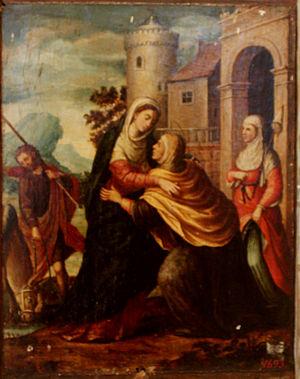
Le musée national d’art d’Azerbaïdjan est l’un des plus grands musées d’art d'Azerbaïdjan. Dix-sept mille objets y sont stockés. Le musée est fondé en 1936 et depuis 1943, il porte le nom de Roustam Moustafaïev, l’un des fondateurs de l’art décoratif théâtral en Azerbaïdjan. Le musée est installé dans deux bâtiments : l'ancien palais De Bourr et l'ancien lycée féminin Marie, construits à la fin du XIXᵉ siècle à Bakou. Le musée contient des œuvres d’art couvrant les différentes périodes de l’art de l’Orient ancien et d’Azerbaïdjan, de Russie et d’Europe occidentale. Les œuvres d'art de valeur de la collection du musée ont été exposées au Canada, à Cuba, en Syrie, en France, en Tchécoslovaquie, en Algérie, en Irak et dans d'autres pays.